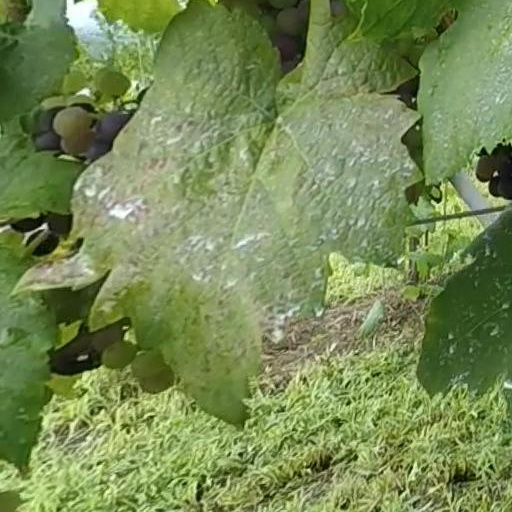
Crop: grape